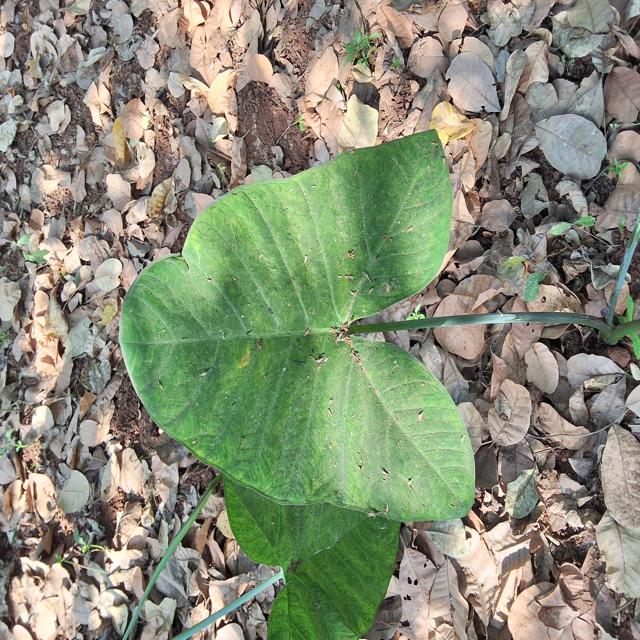
Label: Healthy